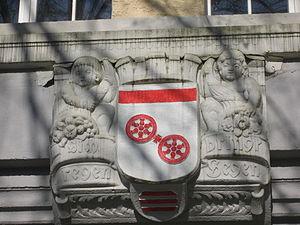
Bas relief «roue de Mayence avec enfants et corne d'abondance», á l'école Pestalozzischule Mombach, par Ludwig Lipp le vielle, Mayence, 1909.